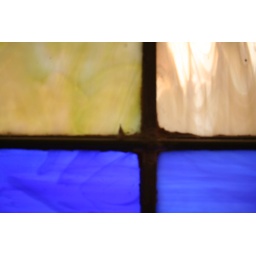
Stained glass window in the women's lavatory. St. Thomas Catholic Church. January 11, 2006